German People's Party

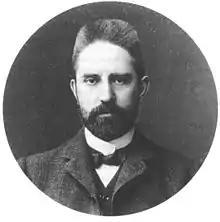
Hugo Stinnes

Initially, this balancing act – cooperation in forming the new state despite rejection of the Republic – was successful. The party criticized the Treaty of Versailles and the enormous burdens associated with it as well as the tax policy of Finance Minister Matthias Erzberger of the Catholic Centre Party, which especially affected the middle class. Unlike the nationalist-conservative German National People's Party (DNVP), the DVP was not directed destructively against the Weimar Republic but combined its criticisms with proposals for reform that stayed within the system. During the 1920 Kapp Putsch, however, the party, like its chairman Stresemann, played a role that was less than friendly to the Republic. At first they openly tolerated the putsch, which attempted to overthrow the Republic and set up an autocratic state in its place, although they opposed the use of violence. Only when the failure of the putsch was obvious did they attempt to mediate between the putschists and the Reich government.